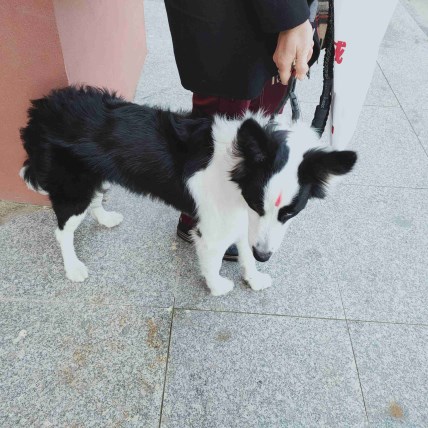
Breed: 2594-n000109-Border_collie